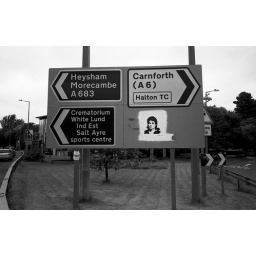
Jackson tribute on a road sign in Lancaster